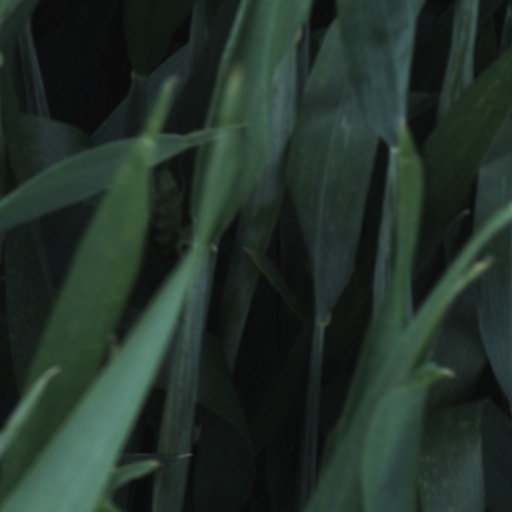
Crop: wheat